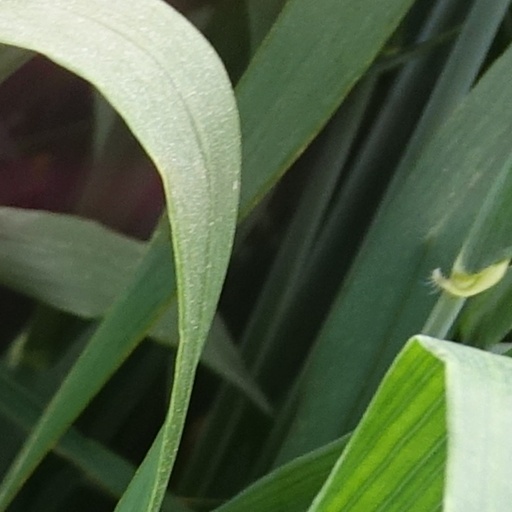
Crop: wheat